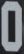
Number: 0